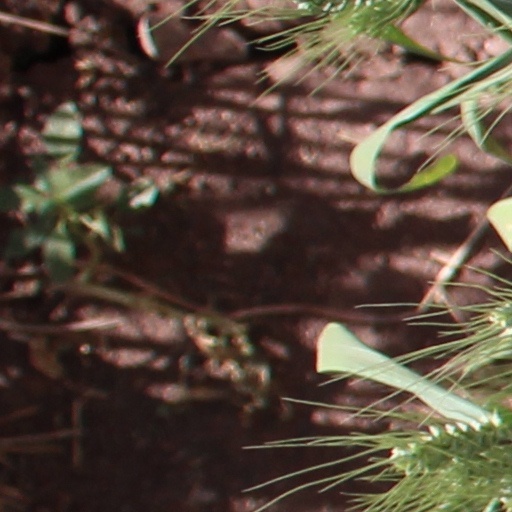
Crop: wheat